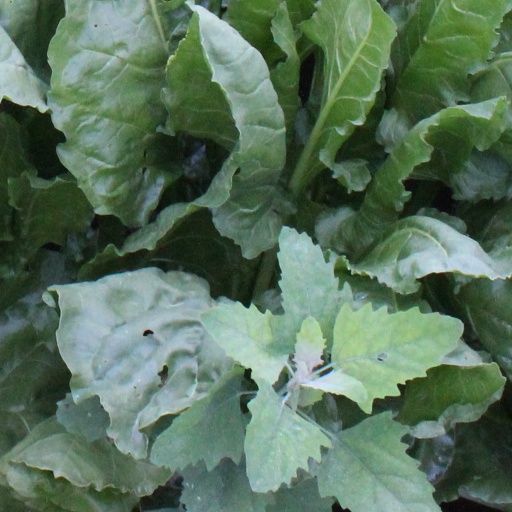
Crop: sugar beet